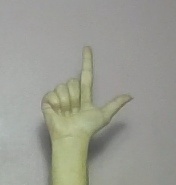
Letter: laam